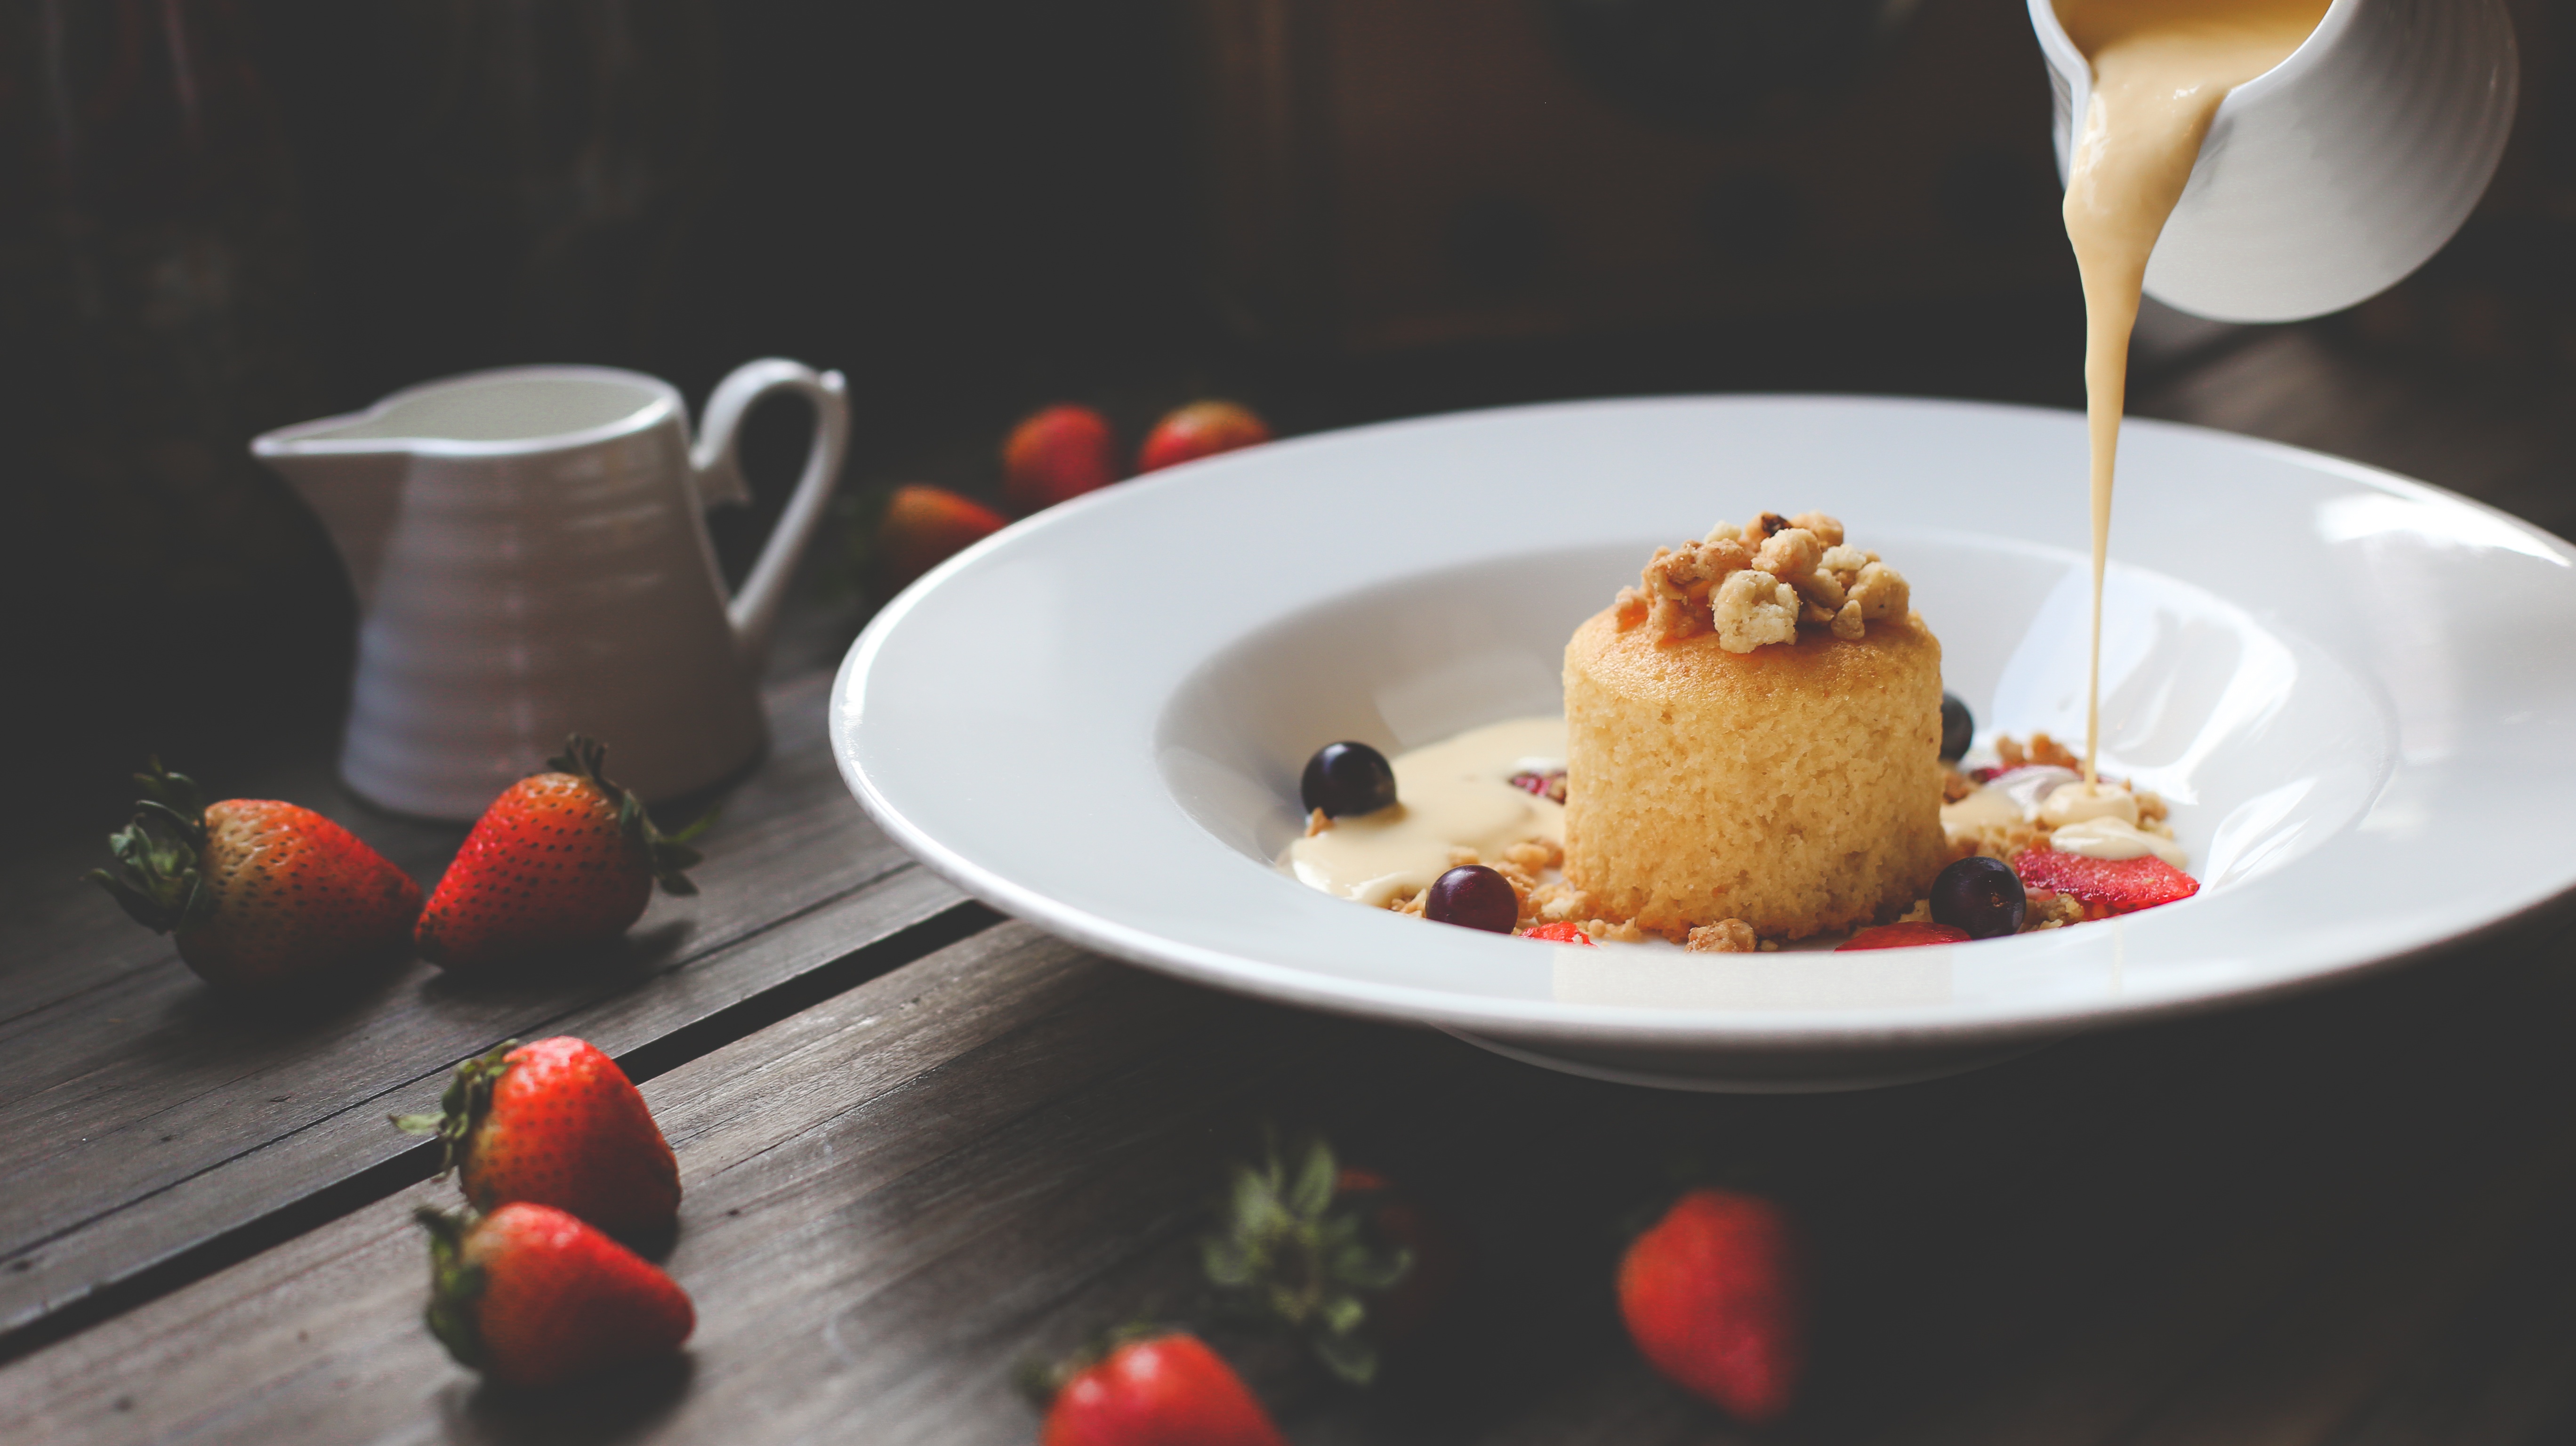
table, plant, fruit, dish, meal, food, produce, shadow, breakfast, baking, dessert, strawberry, flavor